Catacombs (1988 film)

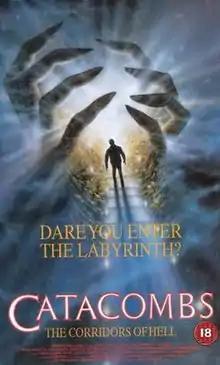

Catacombs (also known as Curse IV: The Ultimate Sacrifice) is a 1988 Italian horror film directed by David Schmoeller and starring Tim Van Patten, Ian Abercrombie, and Laura Schaefer.